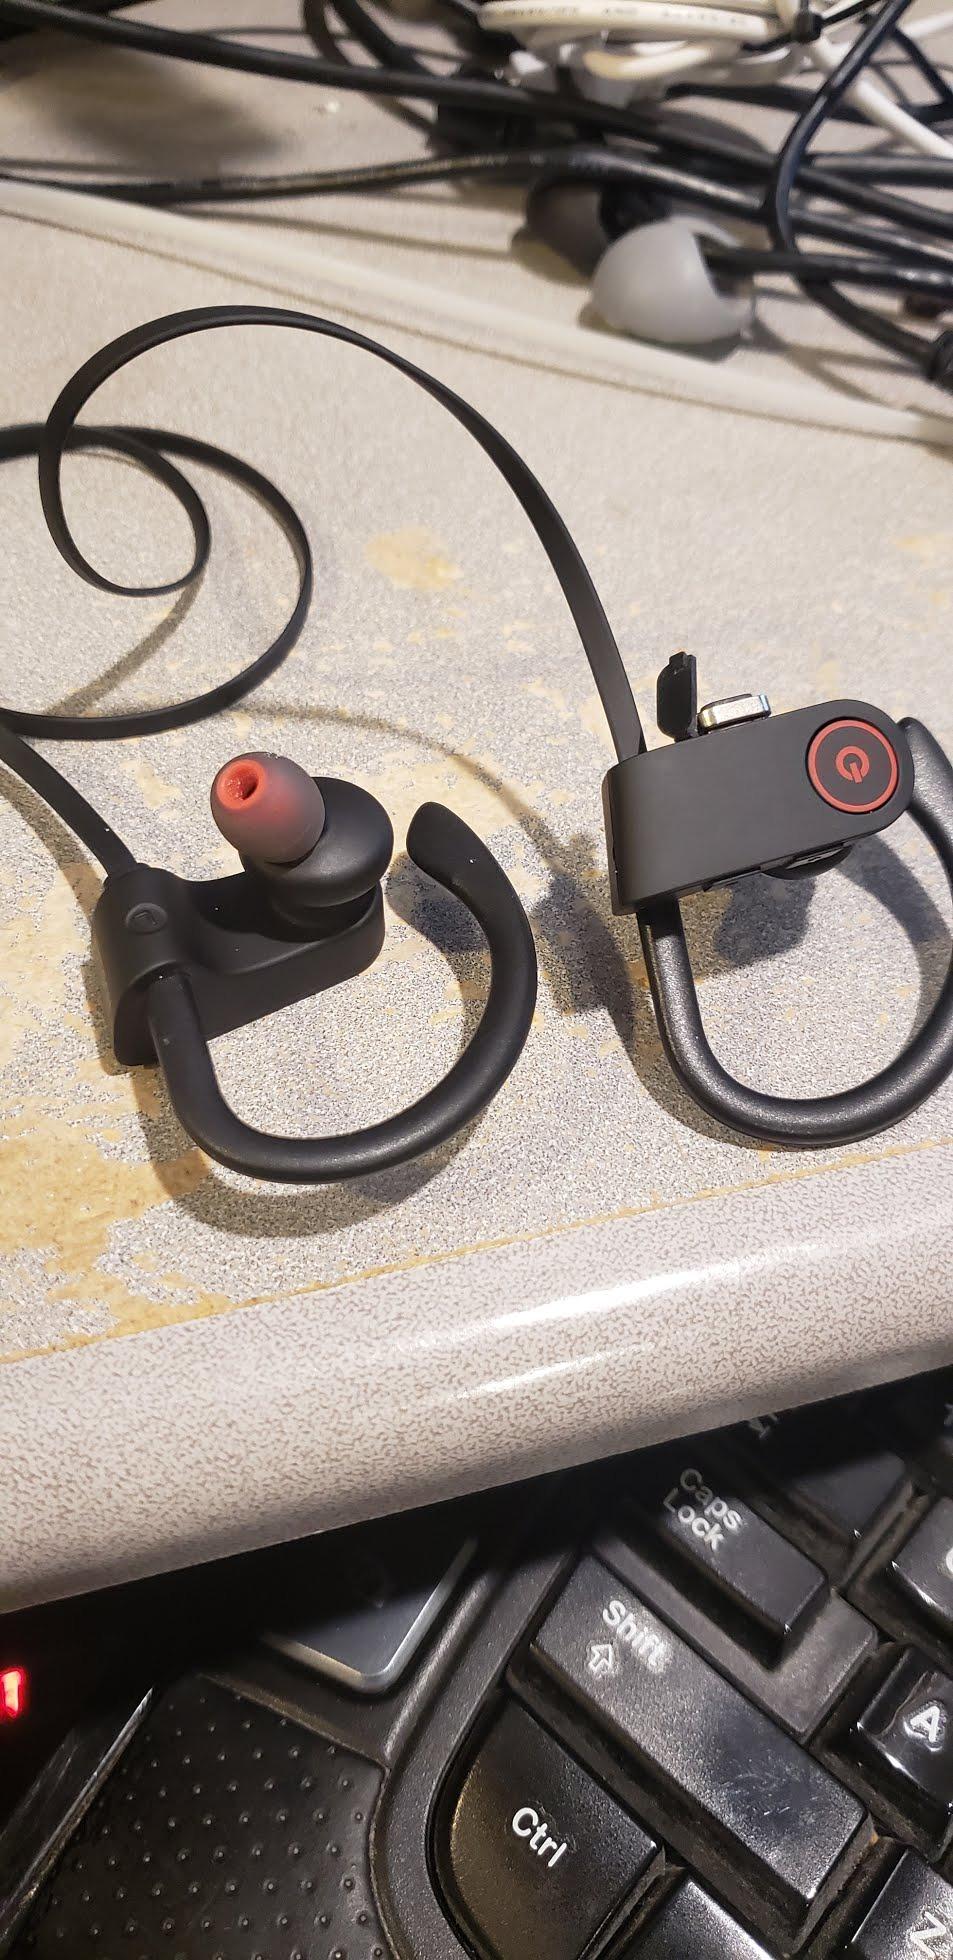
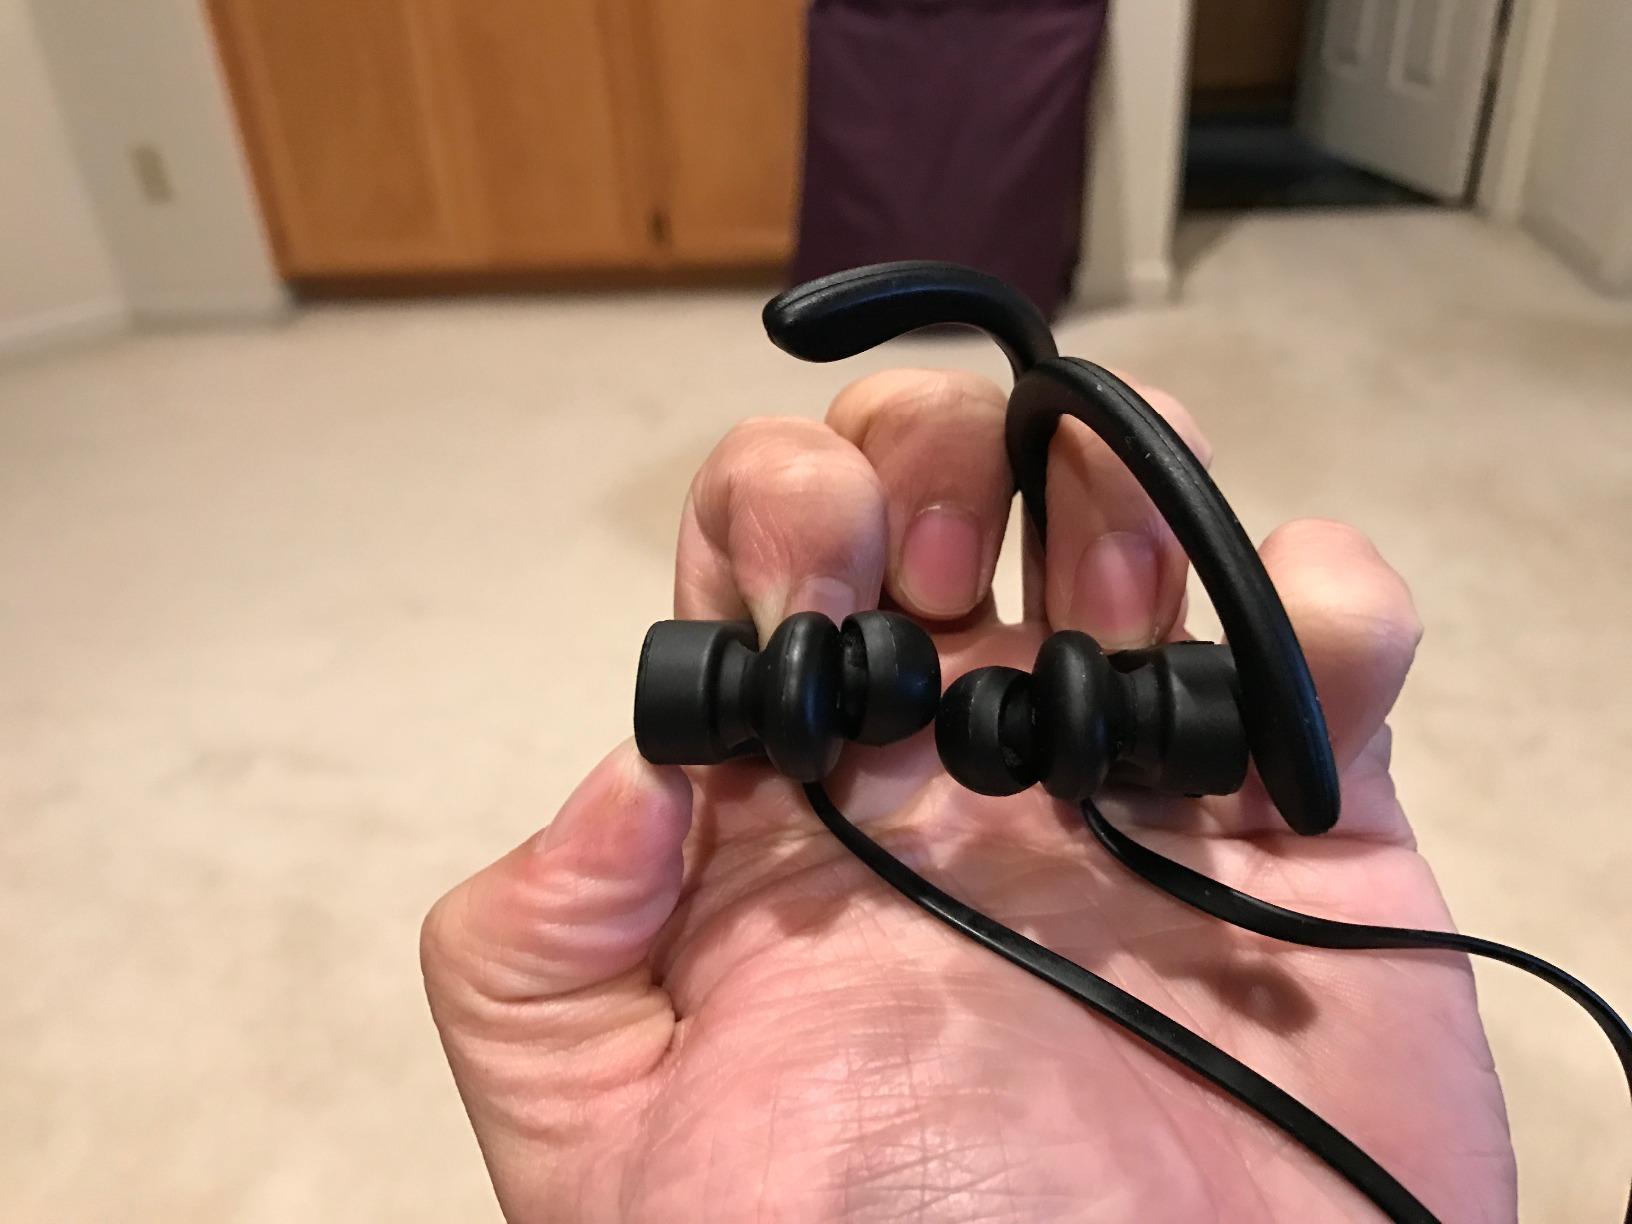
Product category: headphones
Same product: yes